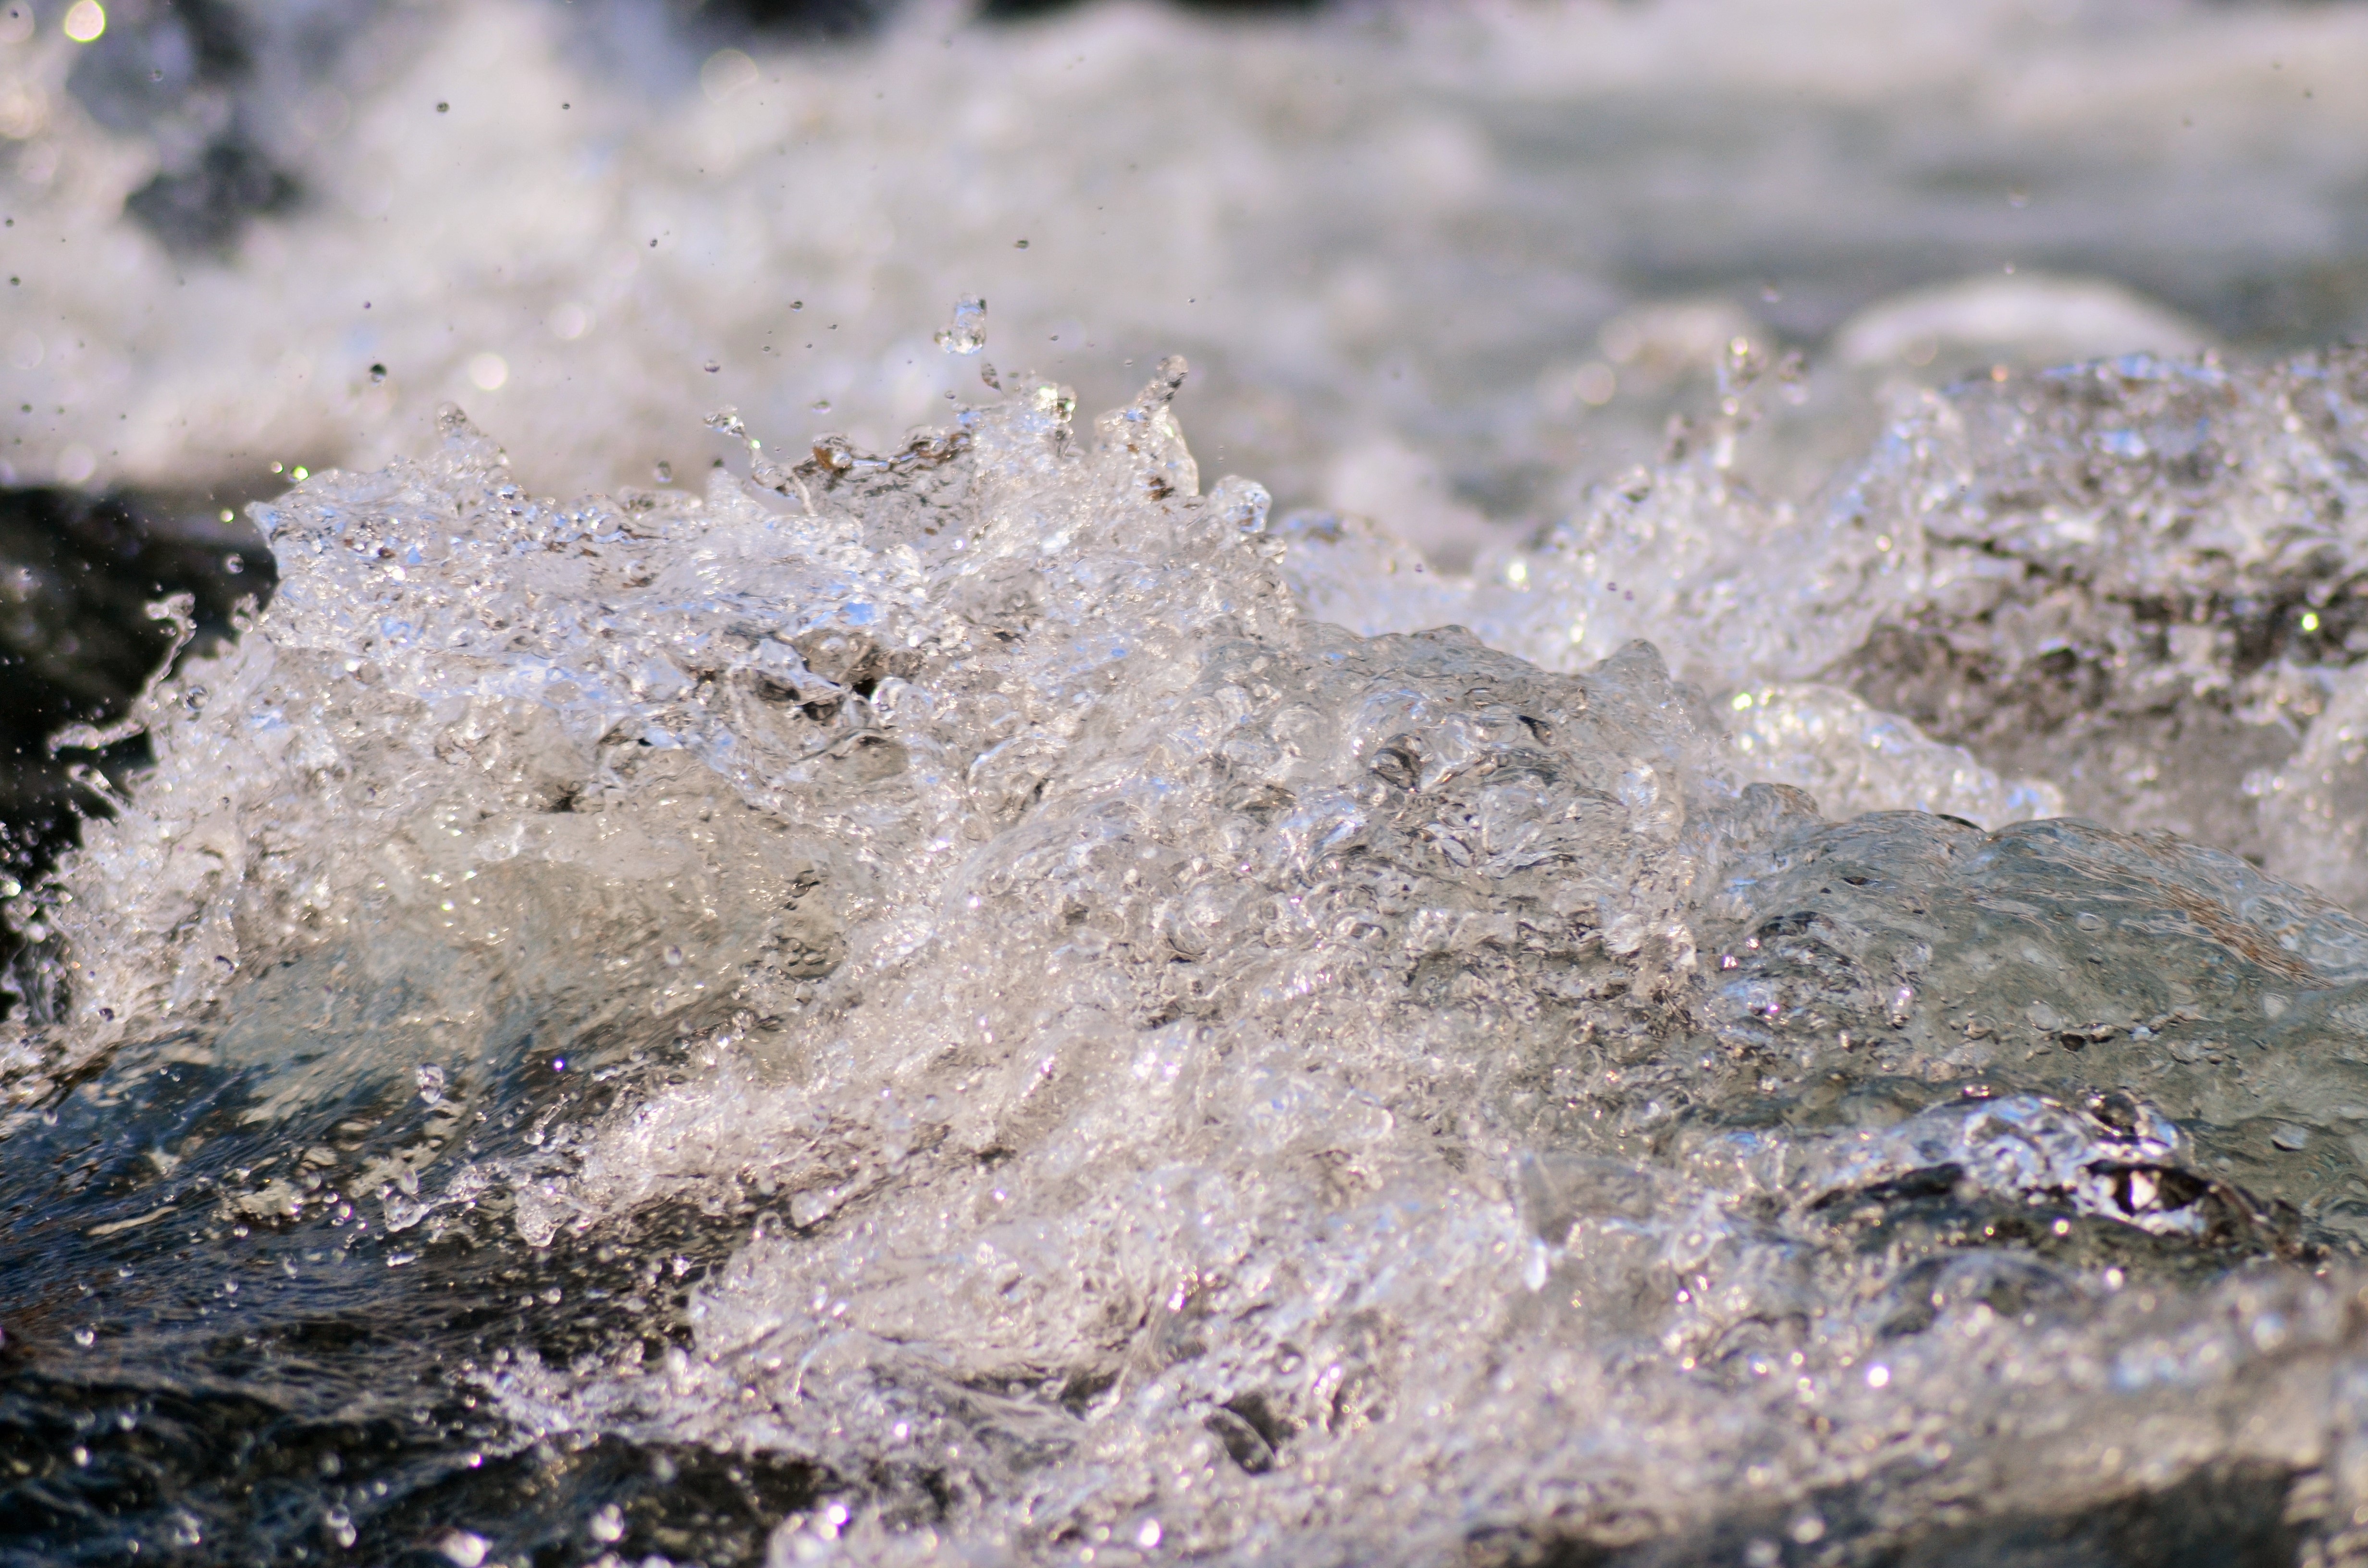
water, nature, sand, rock, waterfall, mountain, frost, river, wildlife, ice, cascade, mud, whirlpool, material, geology, waterfalls, reflections, macro photography, canyoning, water courses, water's edge